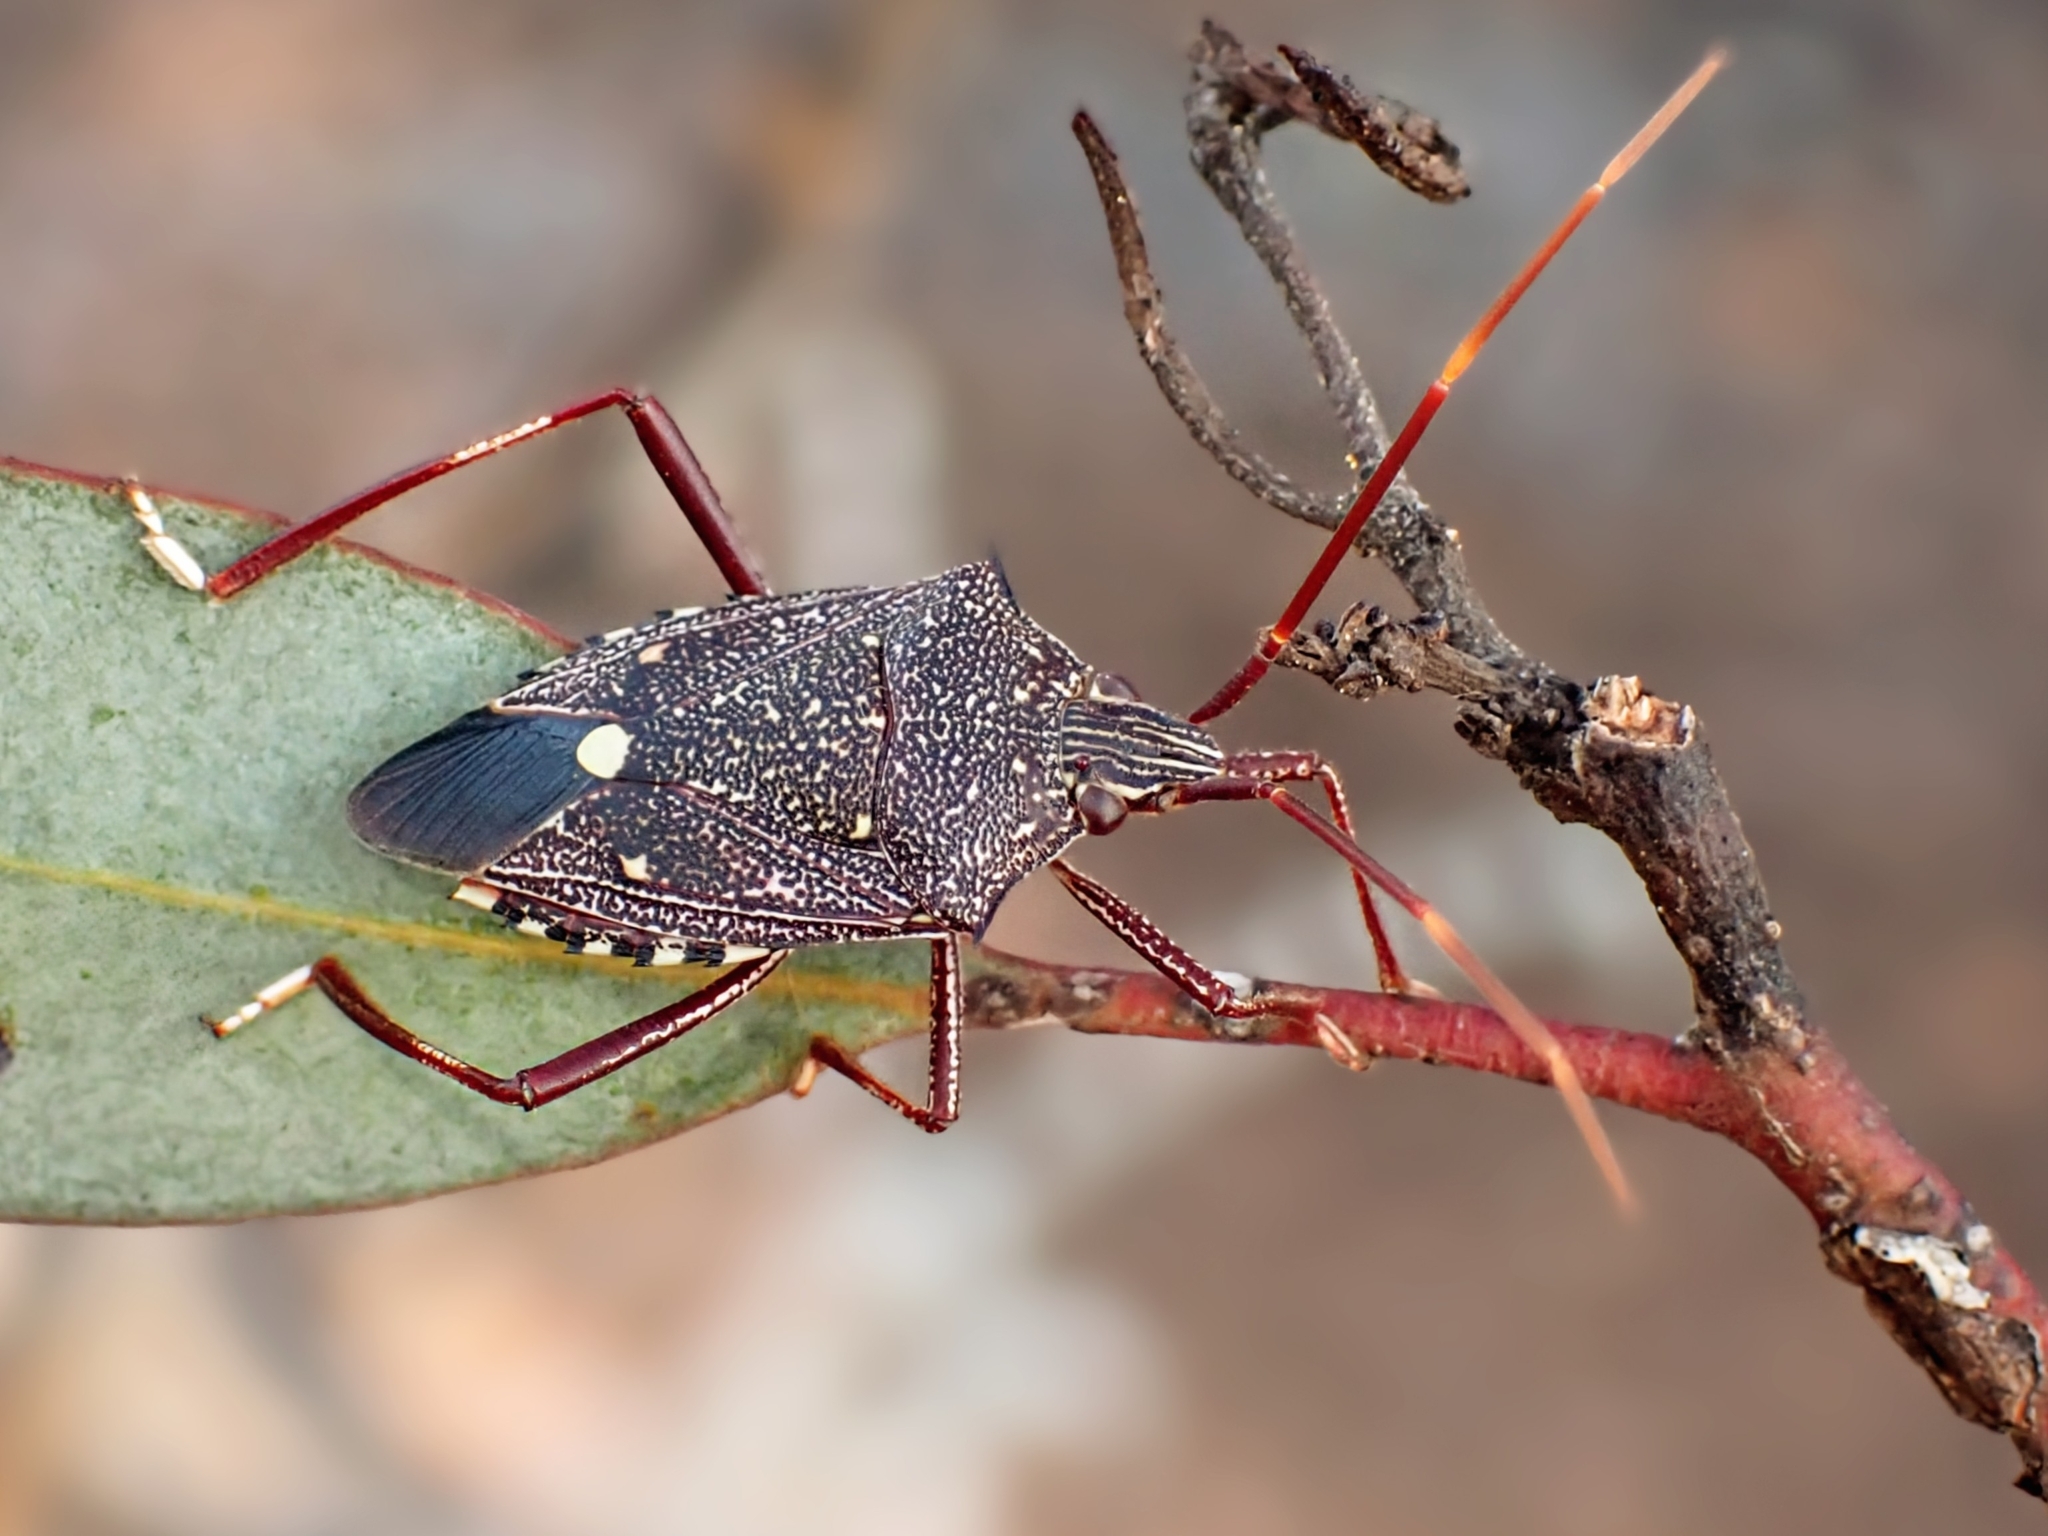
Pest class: stink_bug